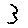
Label: 3